Siege of Cuautla

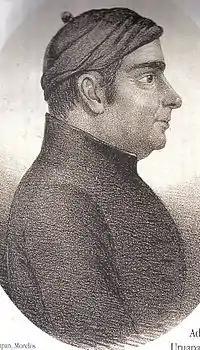
José María Morelos, leader of the rebel forces at the Siege of Cuautla.

On 23 February, Ciriaco del Llano entered Izúcar and managed to advance all the way to the Cerro del Calvario. From here, he mounted a series of cannon bombardments for a period of two hours directed at Cuautla. After this he sent two columns of cavalry under the command of Colonel José Antonio Andrade. The attack was repulsed by a priest, Father Sánchez and by Vicente Guerrero. The following day, the royalists attempted a new attack that was likewise repulsed. After this attack, the royalists retreated to Izúcar where they pillaged and burned the neighborhoods of Santiago and El Calvario. Thereafter they commenced a new bombardment of the city center.